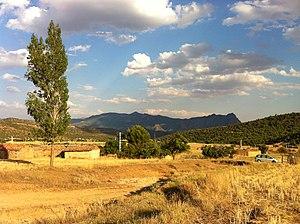
Village abandonné depuis environ 20 ans.